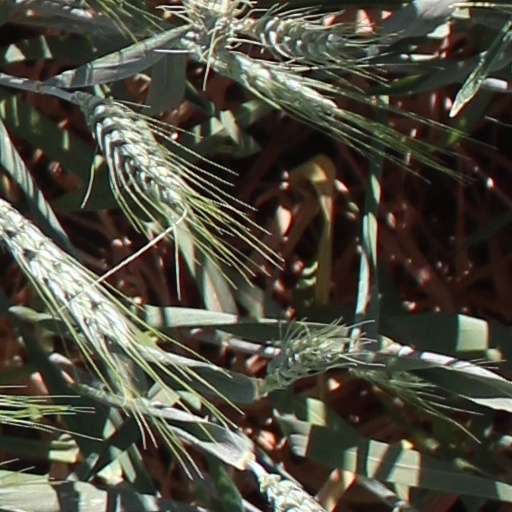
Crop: wheat